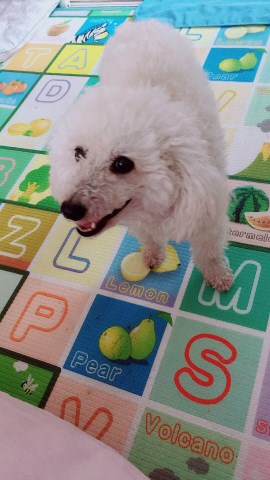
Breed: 2925-n000114-toy_poodle